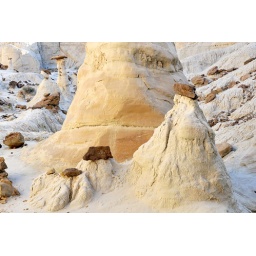
Even little rocks make toadstools when the soft rock below them erodes away.